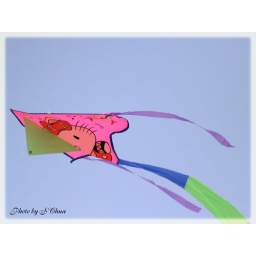
Someone was flying this kite at East Coast beach. Nice colourful sight in the blue sky.